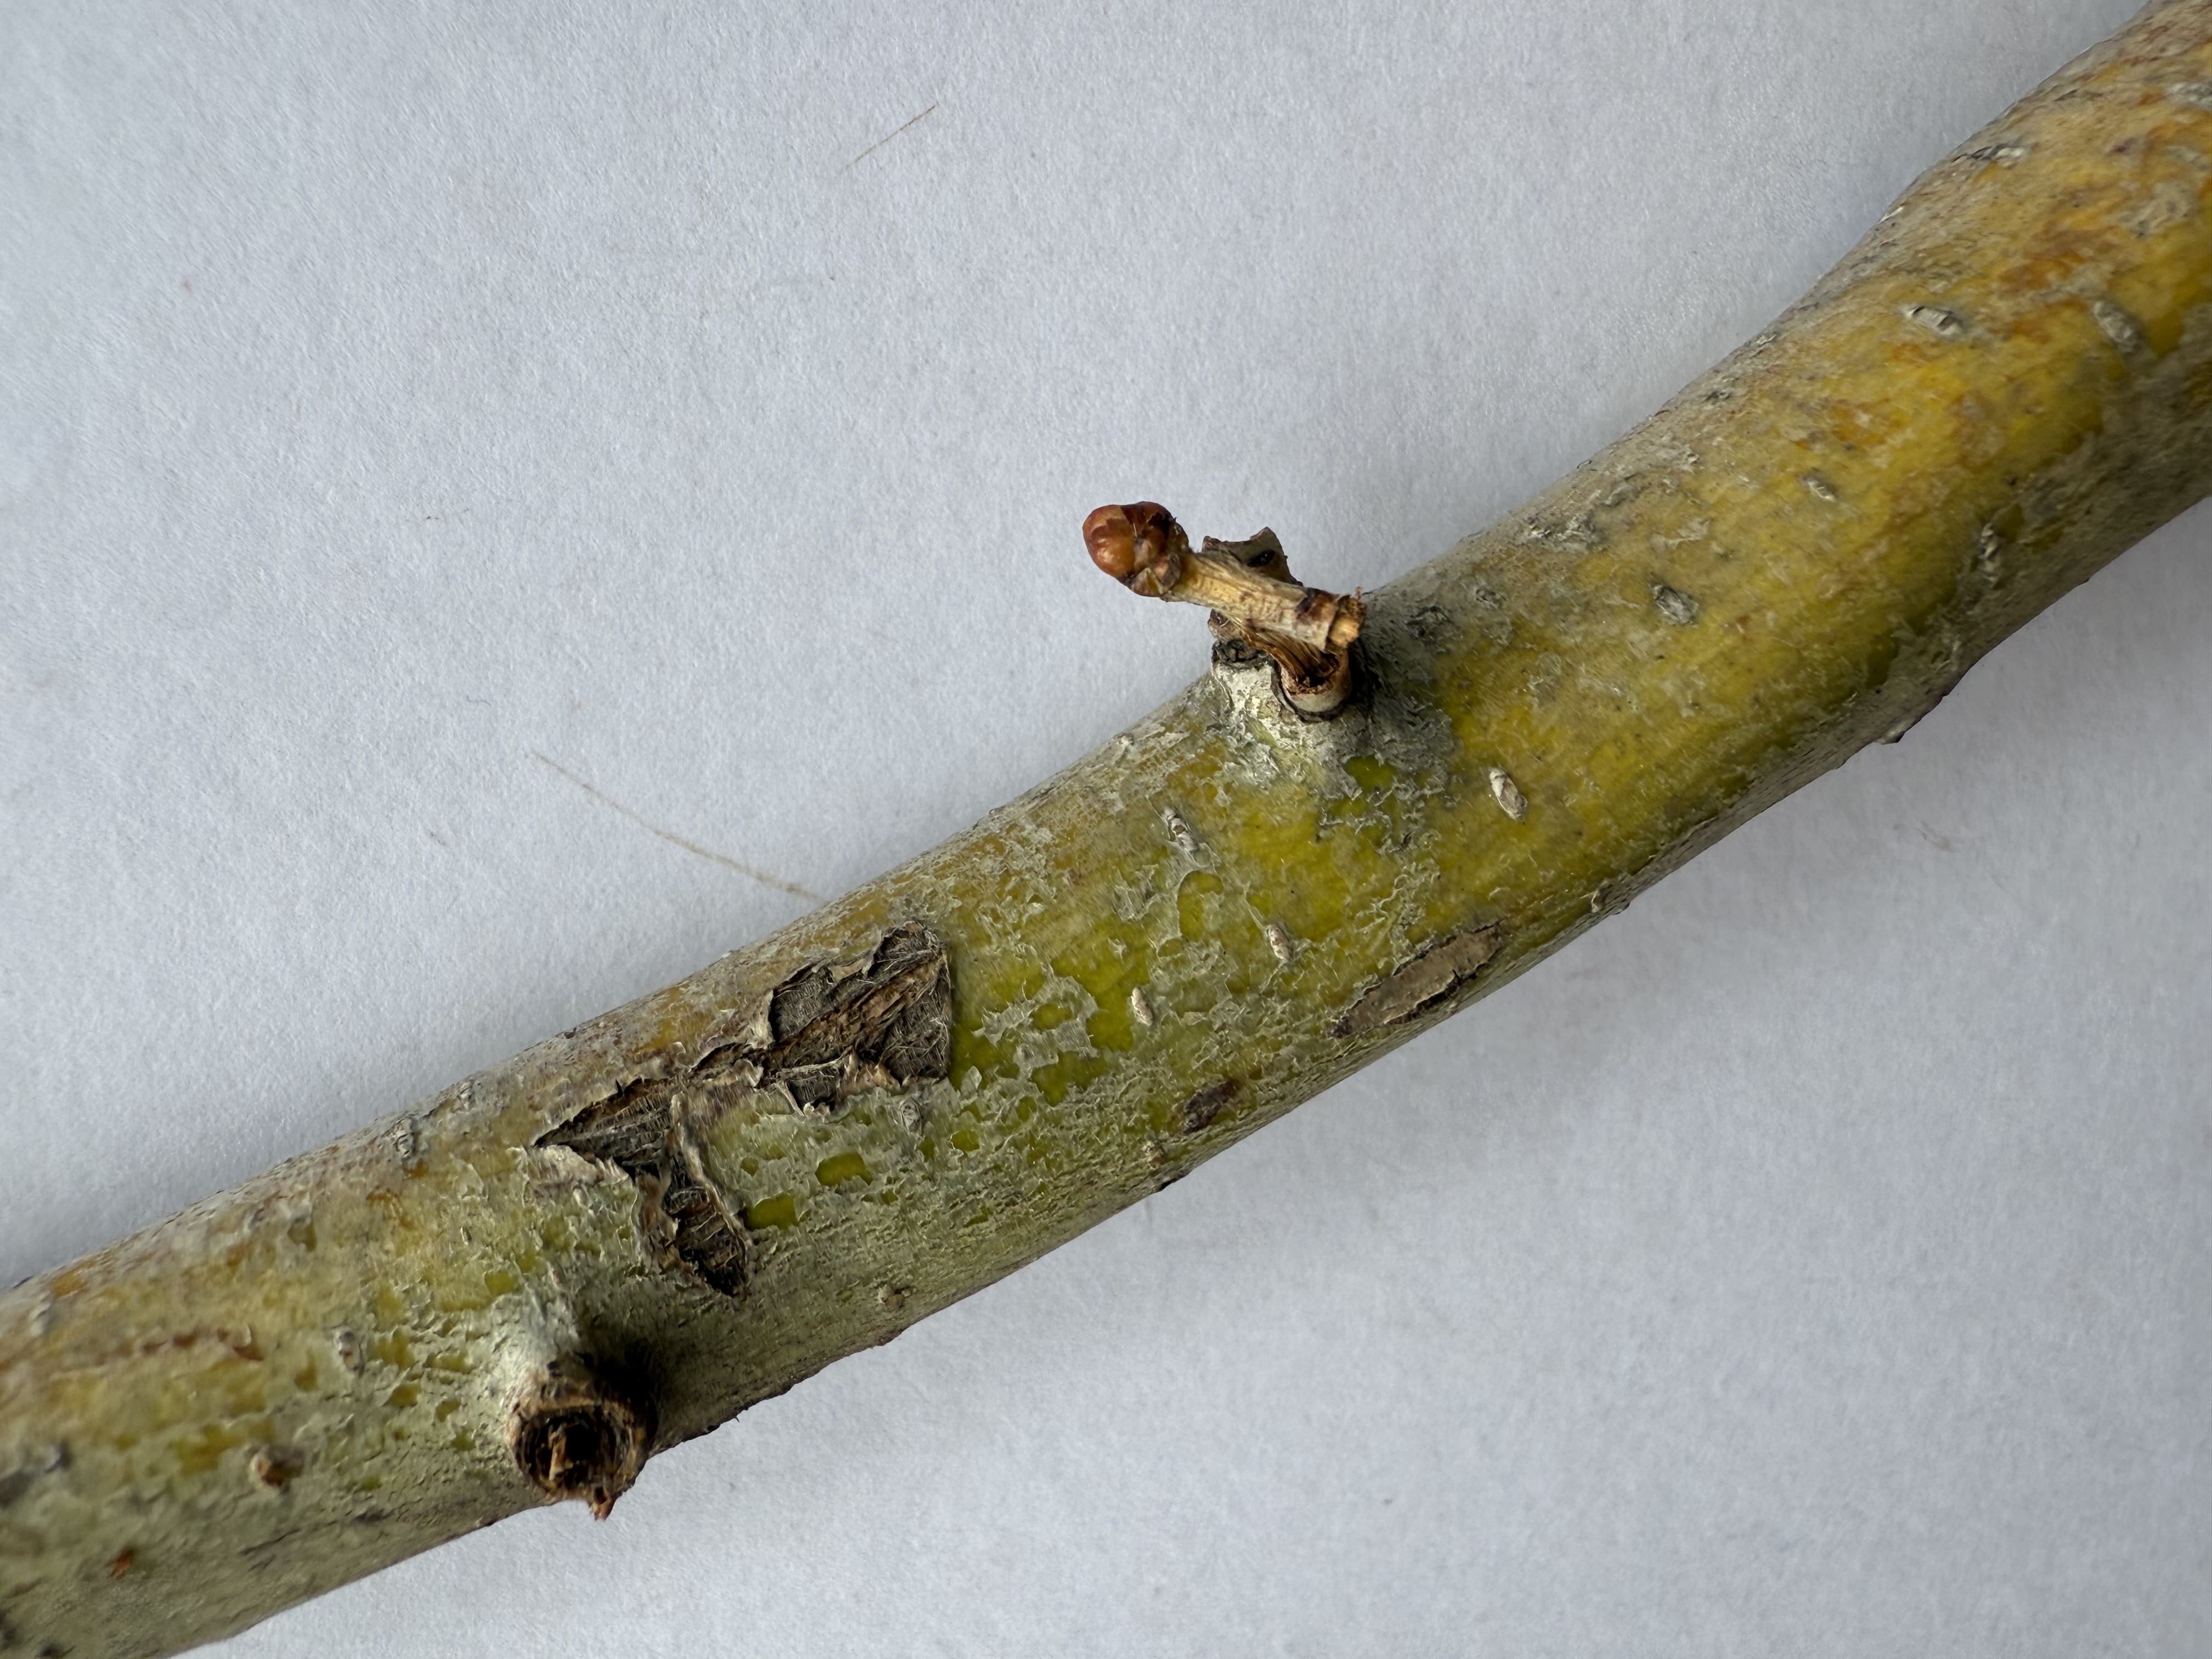
Variety: Red Azarol